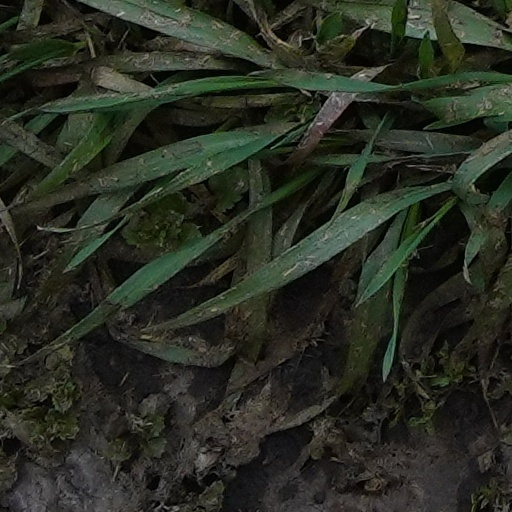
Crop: wheat